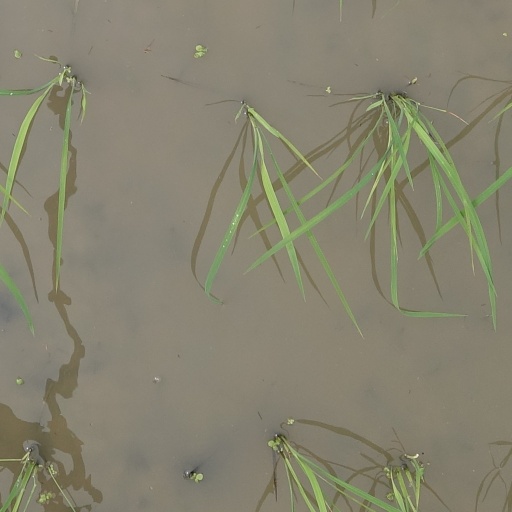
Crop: rice